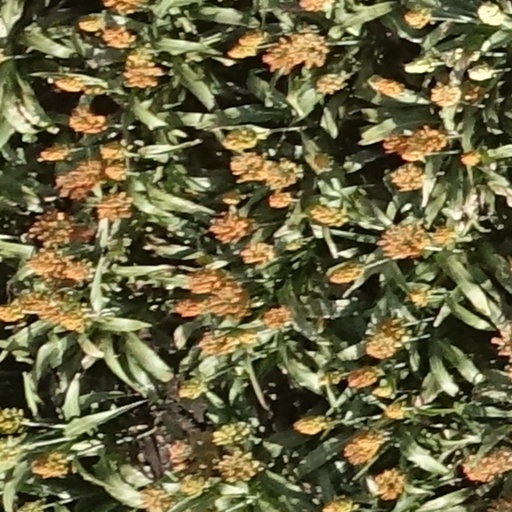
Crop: sorghum